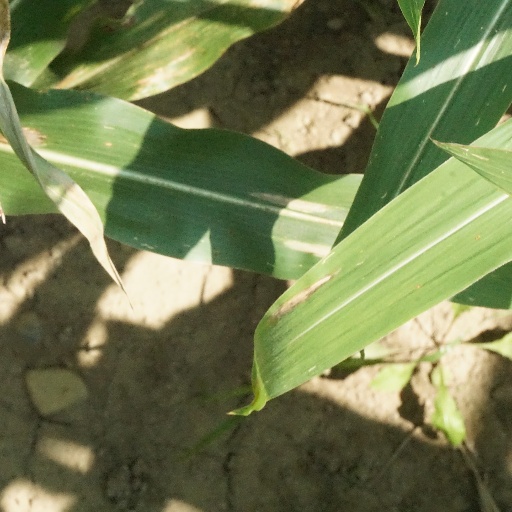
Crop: maize; corn